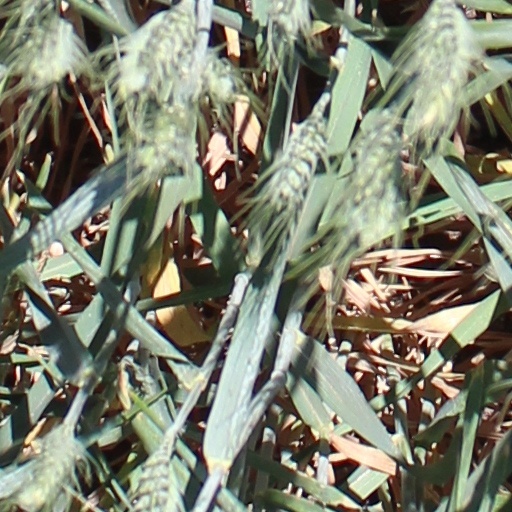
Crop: wheat